Northern red snapper

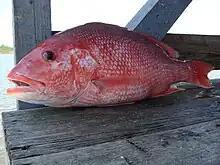
Red snapper from the Gulf of Mexico

The northern red snapper's body is very similar in shape to other snappers, such as the mangrove snapper, mutton snapper, lane snapper, and dog snapper. All feature a sloped profile, medium-to-large scales, a spiny dorsal fin, and a laterally compressed body. Northern red snapper have short, sharp, needle-like teeth, but they lack the prominent upper canine teeth found on the mutton, dog, and mangrove snappers. They are rather large and are red in color.